Kristin Chenoweth: For the Girls

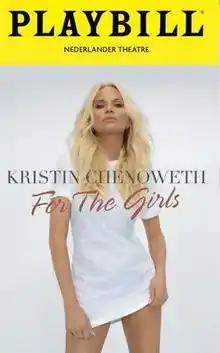
Playbill cover

Kristin Chenoweth: For the Girls is the second musical revue-style concert written for and starring American singer and actress Kristin Chenoweth. The show was intended to promote Chenoweth's sixth studio album, "For the Girls", which celebrates the music of some iconic female entertainers. The show was directed by Richard Jay-Alexander, with musical direction by Mary Mitchell Campbell, and produced by James L. Nederlander following the success of her first Broadway residency concert, "My Love Letter to Broadway". The show was a limited engagement of 8 performances at Broadway's Nederlander Theatre from November 8 through 17, 2019.